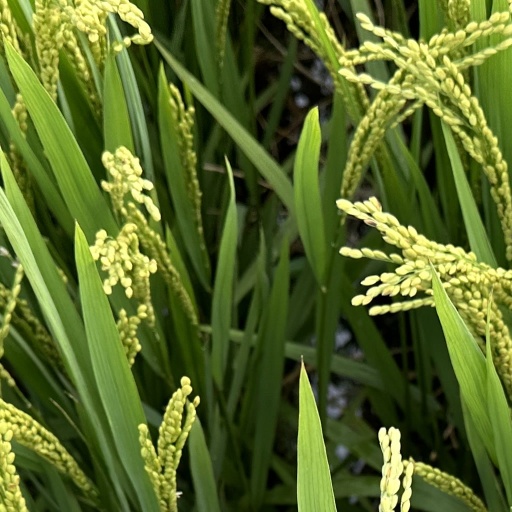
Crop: rice